California Lutheran University

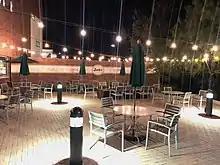
Jack's Corner by Ullman Commons

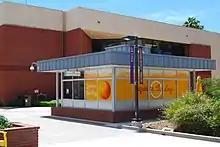

The CLU student body consists of approximately 3,499 students as of 2009, originating from 43 U.S. states and U.S. territories, and 47 countries. 80 percent were from California, and 56 percent of students were female. In 2018, 54 percent of incoming freshman students were from Ventura and Los Angeles counties.